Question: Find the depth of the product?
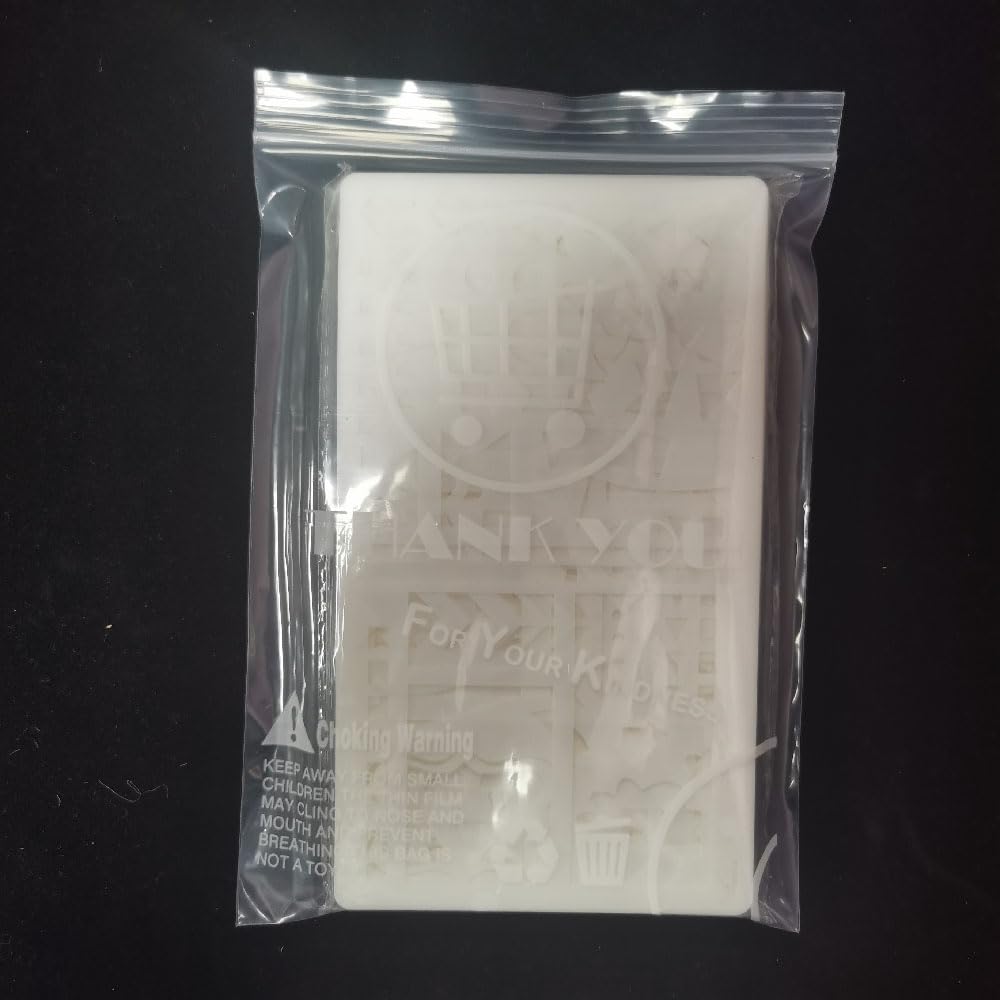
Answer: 19.0 inch